H. Allen Jerkens Memorial Stakes

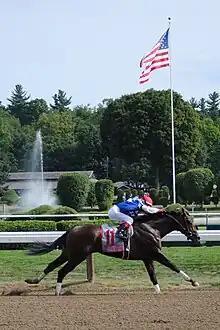
Runhappy winning the 2015 King's Bishop

The H. Allen Jerkens Memorial Stakes is a Grade I American thoroughbred horse race for three-year-olds run over a distance of seven furlongs on the dirt held in August at Saratoga Race Course in Saratoga Springs, New York. The current purse for the event is $500,000.